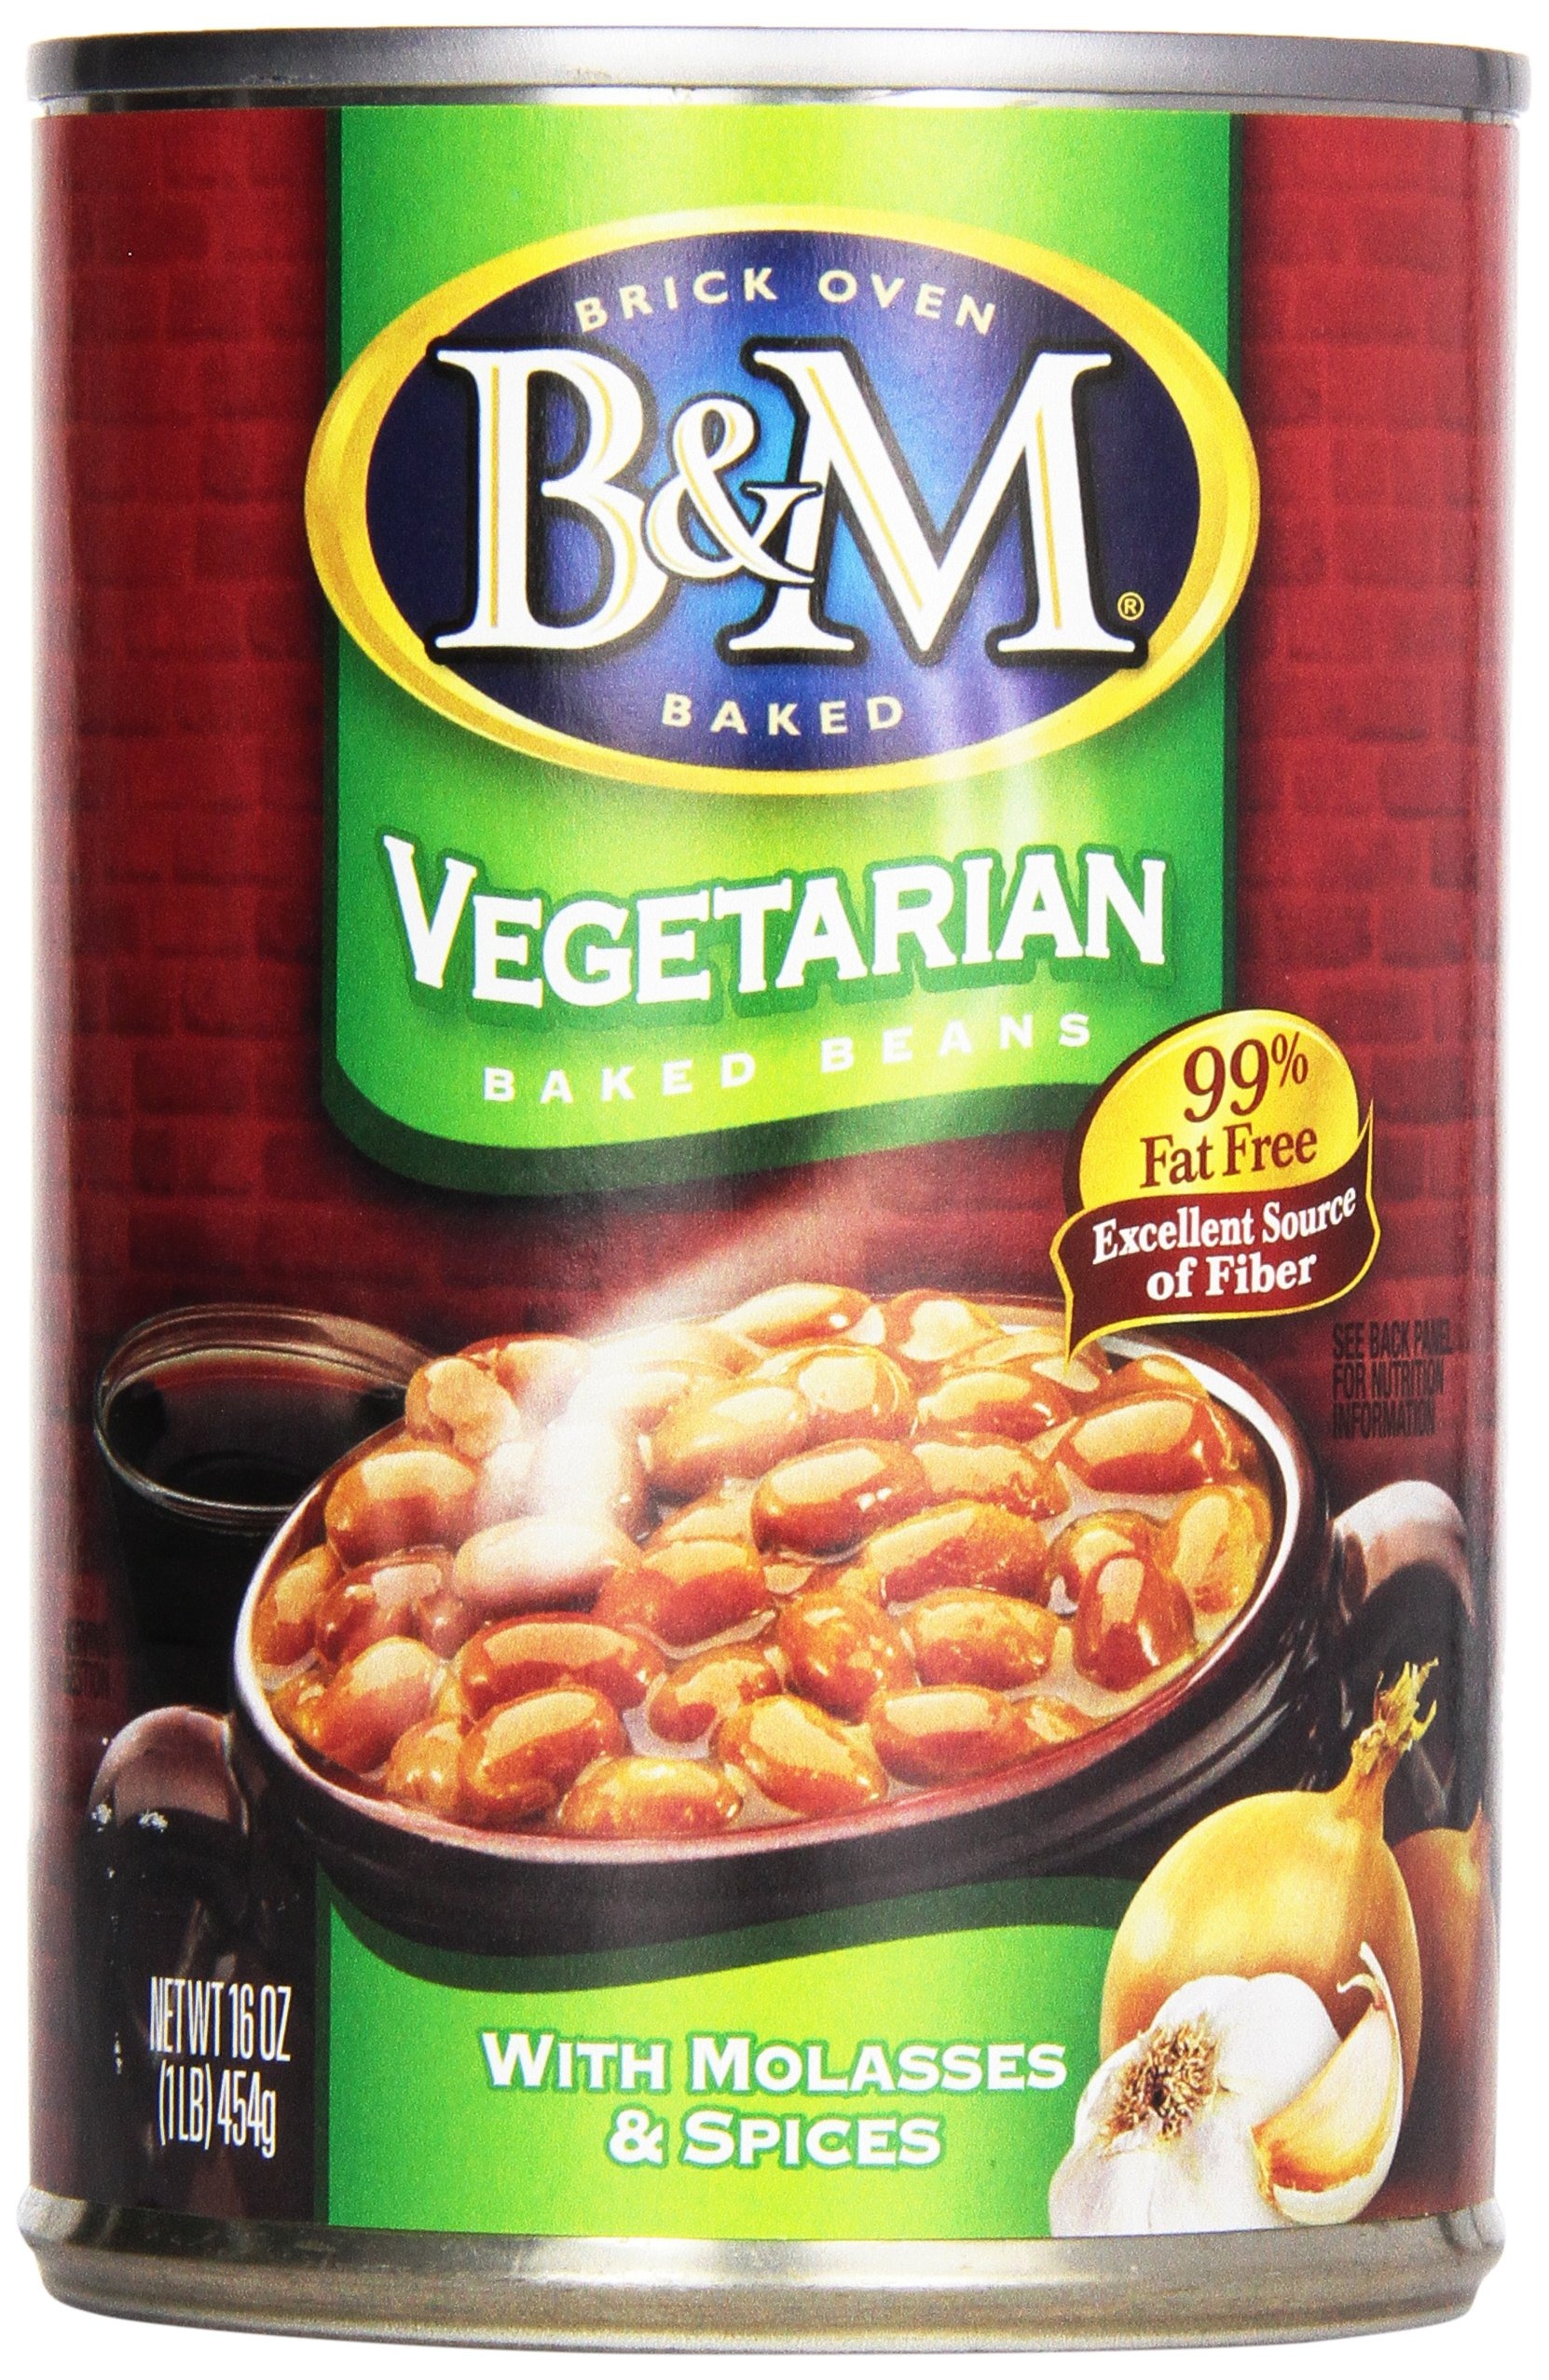
Item Name: B&M Baked Beans, Vegetarian, 16 Ounce
Bullet Point 1: 99% fat free
Bullet Point 2: Great source of fiber and protein
Bullet Point 3: Your favorite baked beans with a tasty vegetarian flavor that feature a blend of molasses and spices
Bullet Point 4: Each pot is had stirred in thick, rich sauce for that great homemade taste
Bullet Point 5: We slow bake our beans in old fashioned brick ovens, the traditional New England way
Value: 16.0
Unit: oz

Price: 6